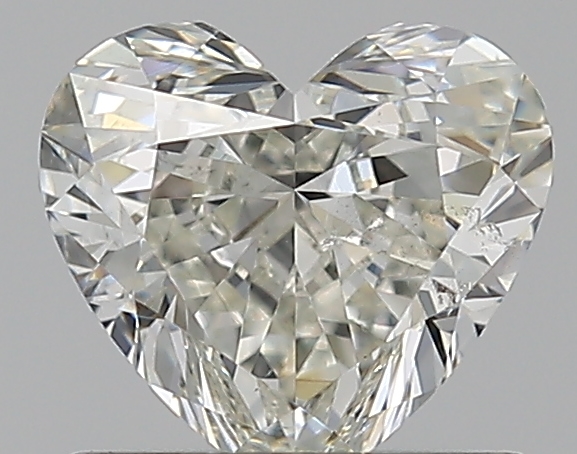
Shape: heart
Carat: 0.7
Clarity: SI1
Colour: J
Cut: EX
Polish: EX
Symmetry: EX
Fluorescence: N
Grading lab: GIA
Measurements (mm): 5.61 x 6.11 x 3.31